Pterygotidae

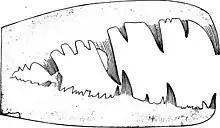
Chela (cheliceral claw) of "Pterygotus".

The function of pterygotid chelicerae was likely the same as the chelicerae of other eurypterids as well as those of other arthropods, such as crustaceans and xiphosurans; the capture and cutting of food into smaller pieces and transport of food into the mouth as well as defense. Though most other eurypterid families had simple pincers, the Pterygotidae is the only eurypterid family to possess enlarged and robust chelicerae with claws and teeth, showing unique adaptations to defense and/or prey capture. The chelicerae were composed of several joints, though the exact number is somewhat controversial with some researchers stating three, others four and some claiming that the number of joints varies between three and five depending on the species and genus in question ("Pterygotus" would have three joints and "Erettopterus" five). The most common interpretation historically was that the number of joints were three, with a long basal joint followed by two smaller distal joints with teeth. More modern research on very complete specimens of "Acutiramus" and "Erettopterus" has revealed that the actual count appears to be four joints. Additionally, a three-joint anatomy would have placed the claws at the end of appendages that would essentially have been rigid stalks, rendering their function useless. To have the necessary mobility, the pterygotid chelicerae would have had to have been composed of four joints.